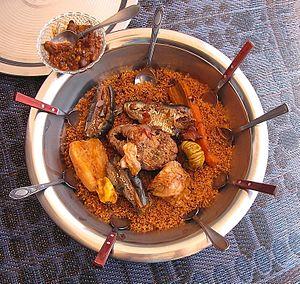
La cuisine sénégalaise est souvent décrite comme l'une des plus riche et la plus variée d'Afrique de l'Ouest. Elle présente quelques similitudes avec celles des autres pays de l'Afrique de l'Ouest, mais elle a également subi d'autres influences : Afrique du Nord, France ou Portugal.